Gordon–Conwell Theological Seminary

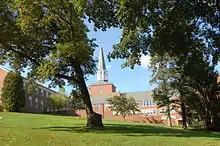
The Kerr building on Gordon-Conwell's Hamilton campus

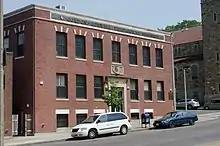
The Center for Urban Ministerial Education in Roxbury, Boston

The main residential campus is in South Hamilton, Massachusetts. There are additional campuses in Boston, Massachusetts and Charlotte, North Carolina, as well as a location in Jacksonville, Florida. The campus in Boston is known as the Center for Urban Ministerial Education (CUME), and it is a program offered exclusively through part-time night and weekend classes. The CUME campus also focuses primarily on urban and cross-cultural ministry in an urban setting. The Charlotte program was founded in 1992, and it offers courses on weekends, evenings and through week-long intensive courses, and generally attracts an older student body. The Jacksonville location opened in February 2006 as an extension of the Charlotte campus and today operates as a location for the seminary's Networked Education program. The Jacksonville campus is located in downtown Jacksonville, Florida.